Thomas Gould Jr. House

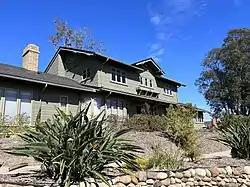

The Thomas Gould Jr. House is a historic house in Ventura, California. Architect Henry Mather Greene designed the American Craftsman style California bungalow, which was built in 1924. The house is considered one of the best examples of Henry Greene's independent work; most of his other designs were created alongside his brother Charles as Greene & Greene. The two-story house has a wood frame and redwood siding and window casings. The gable roof features truncated ends and a small gable on the front side which resembles a dormer. The house's interior decorations include ceiling moldings, a leaded glass china cabinet, and a carved mirror, the latter being the only piece of furniture designed by Greene himself.